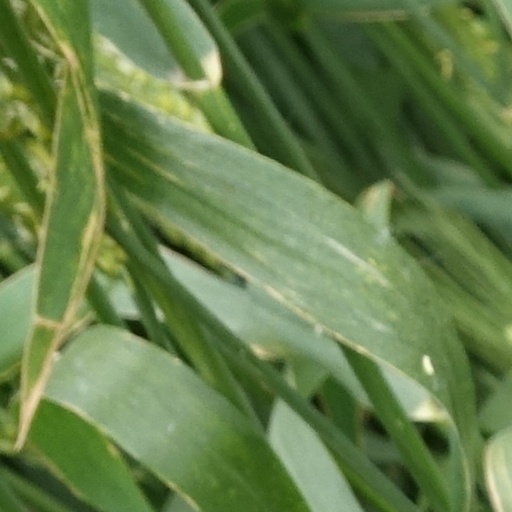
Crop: wheat